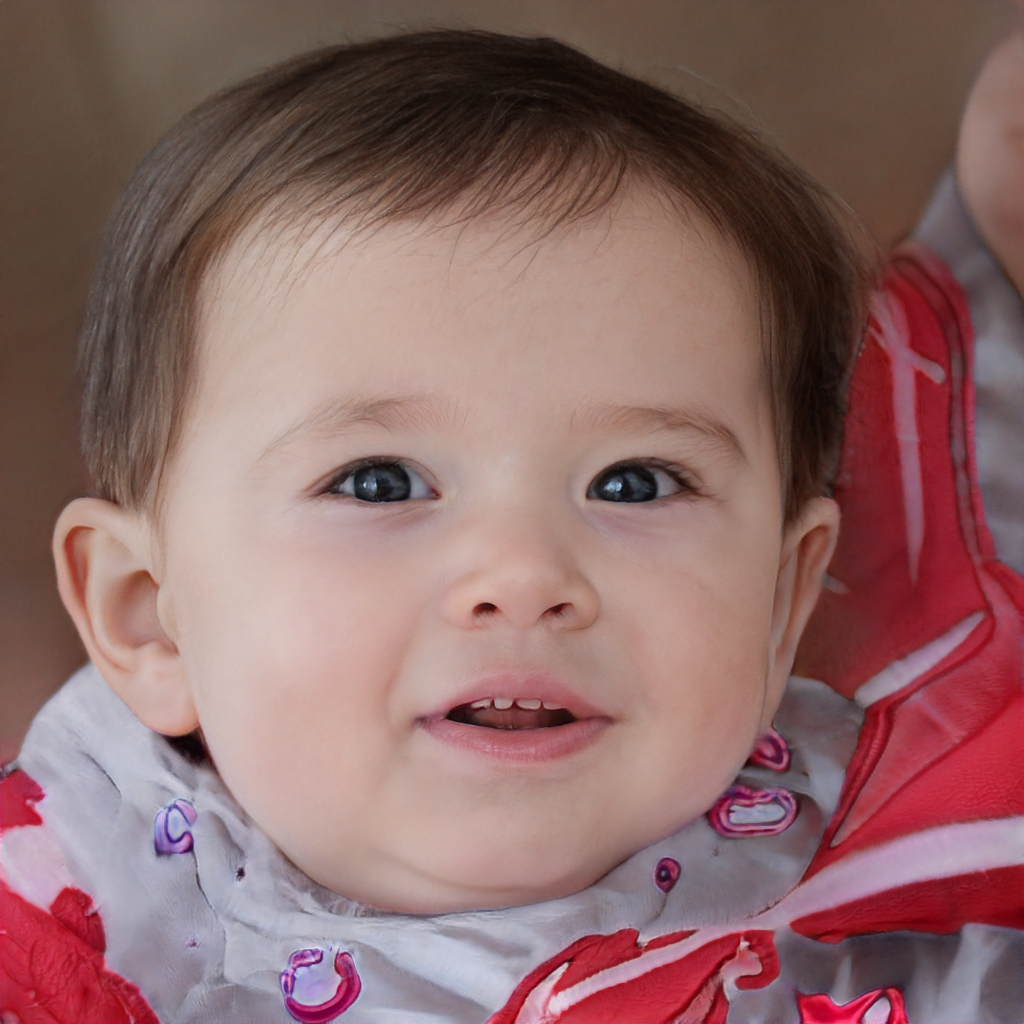
Gender: Female